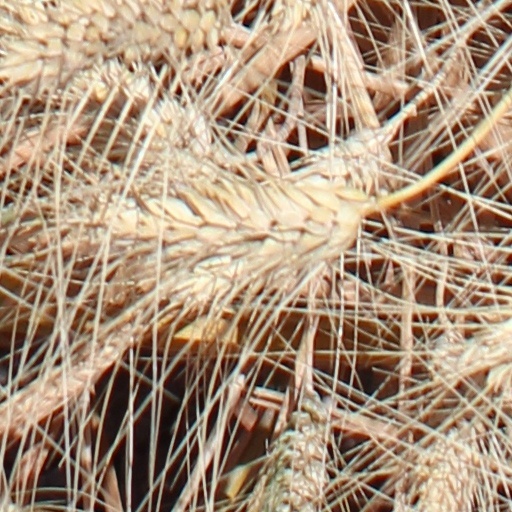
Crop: wheat